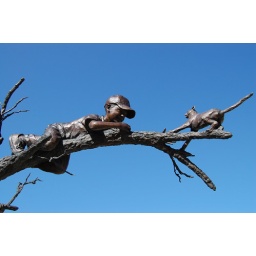
statue of a boy rescuing a cat stuck in a tree